The Twelve Caesars

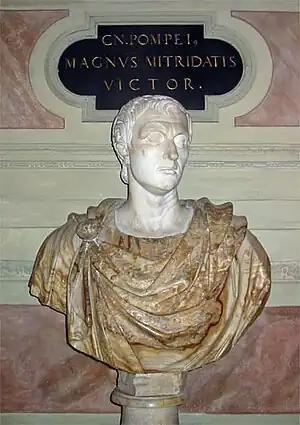
Bust of Pompey in the Residenz, Munich.

Suetonius then includes a description of Caesar's appearance and personality. Suetonius says that Caesar was semi-bald. Due to embarrassment regarding his premature baldness, Caesar combed his hair over and forward so as to hide this baldness. Caesar wore a senator's tunic with an orange belt. Caesar is described as routinely wearing loose clothes. Suetonius quotes the Roman dictator Lucius Cornelius Sulla as saying, "Beware the boy with the loose clothes, for one day he will mean the ruin of the Republic." This quote referred to Caesar, as he had been a young man during Sulla's Social War and subsequent dictatorship. Suetonius describes Caesar as taking steps so that others would not refer to him as king. Political enemies at the time had claimed that Caesar wanted to bring back the much reviled monarchy.